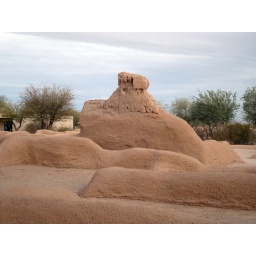
A two story building at the Casa Grande National Monument. Only the second floor is presently above ground.